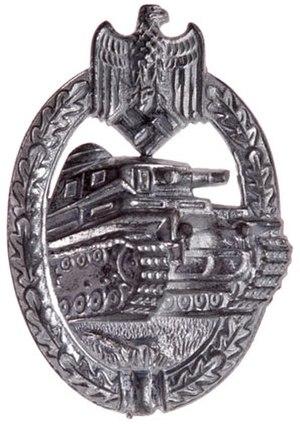
La Heer de la Wehrmacht — en abrégé « WH » pour « Wehrmacht - Heer » — constituait la composante terrestre des forces armées du Troisième Reich du 21 mai 1935 à mai 1945.